UK Afrobeats Singles Chart

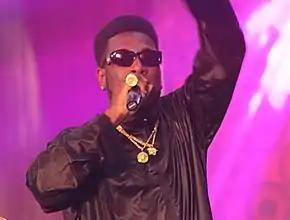
Burna Boy has had twelve number ones in the 2020's.

The UK Afrobeats Singles Chart is a record chart compiled in the United Kingdom by the Official Charts Company (OCC) to determine the 20 most popular singles in the afrobeats and afroswing genres. The chart is compiled by the OCC from digital downloads, physical record sales and audio streams in UK retail outlets. The chart was launched for the first time in 2020, with the first chart being revealed on BBC Radio 1Xtra on 26 July 2020, and was published on the official OCC website and BBC Radio 1Xtra's website.